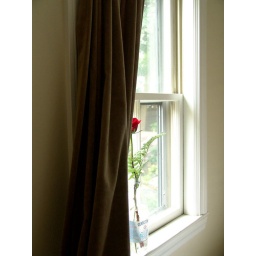
Daniel gave me this rose so I put it in a water bottle vase.